Run-DMC

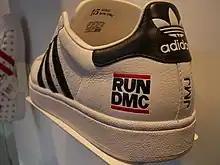
Adidas sneakers with the Run-DMC logo

Simmons, in defiance, recorded material anyway, inviting several guest stars such as Kid Rock, Jermaine Dupri, Adrian Burley, Tony Fredianelli and Stephan Jenkins of Third Eye Blind, Method Man, and fellow Queens MCs Nas and Prodigy of Mobb Deep to contribute to the project. The resulting album, "Crown Royal", was delayed due to the personal problems, and when it was finally released in 2001, it featured only three appearances by DMC. Despite no major singles, the album initially sold well. However, many critics blasted the lack of DMC's involvement. Some positive reviews were published: "Entertainment Weekly" noted that "on this hip hop roast, new schoolers Nas and Fat Joe pay their respects with sparkling grooves...Run's rhymes are still limber."